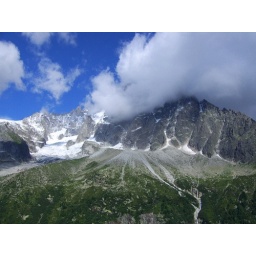
Low cloud covering the summit of the tallest mountain in the alps